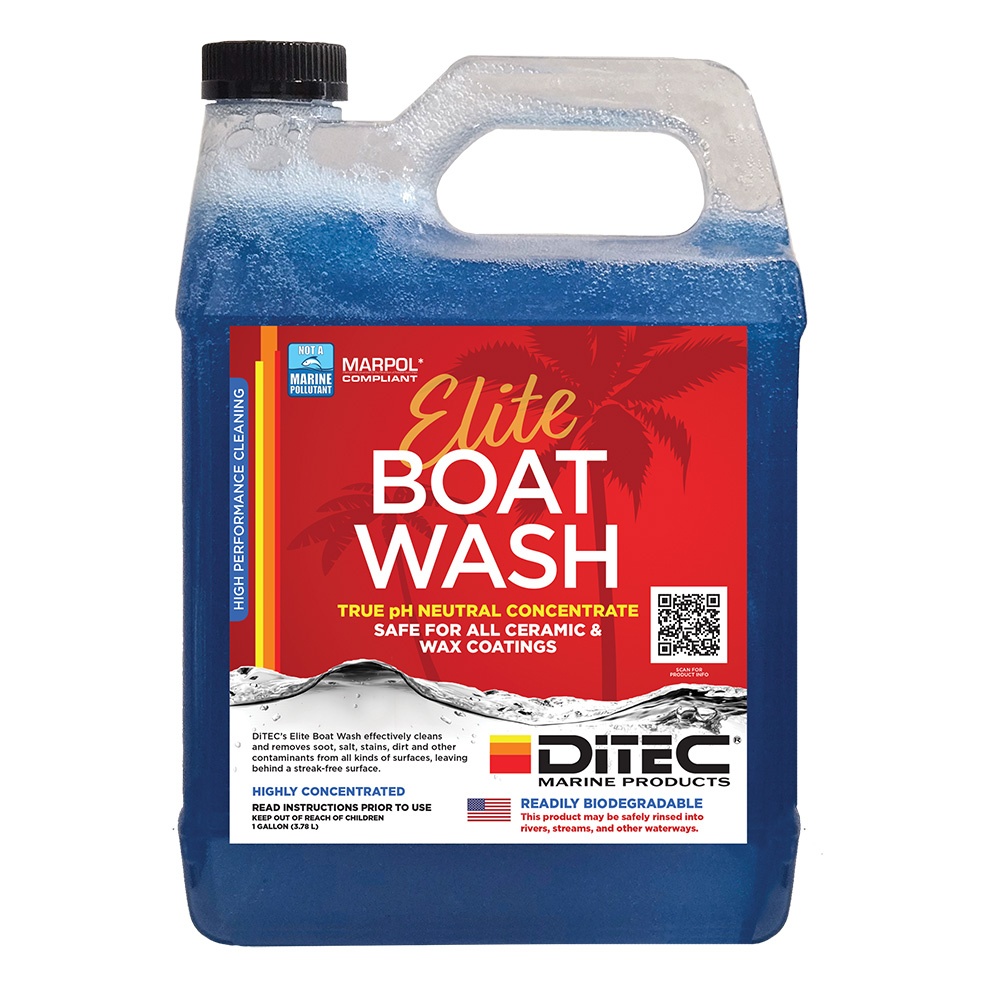
DiTEC Elite Boat Wash - Gallon [EC-BWSH-GAL2]
Brand: DiTEC Marine Products
Elite Boat Wash - Gallon DiTEC's Elite Boat Wash offers superior penetration and removal of soot, salt, stains, dirt, oil, and other contaminants. Its advanced surfactant chemistry provides exceptional cleaning power and lubrication for physical agitated cleaning. One gallon of concentrate makes 128 gallons of boat wash. Readily biodegradable, true pH-neutral concentrate. Safe for all exterior surfaces, including ceramic-coated and waxed boats. Highly concentrated, gel productSuper sudsy formulaSafe to rinse into all waterways. Dries streak-free. One gallon of concentrate makes 128 gallons of boat wash, MARPOL-compliant and classified as ‘not a marine pollutant’ Use & Application: For use on: All painted, ceramic, gelcoat, plastic, fiberglass, rubber, silicon, teak decks, and all polymer surfaces. Clean surface with a soft brush or wash mitt. Environmental Impact: MARPOL Annex III and Annex V compliant, Excellent aquatic toxicity profile, Readily biodegradable, No VOCs, Phosphate and nitrate free, Contains no propylene glycol, does not contain formaldehyde, and does not contain glycol ether. Specifications: Type: Washes Box Dimensions: 4"H x 7"W x 11"L WT: 9.05 lbs UPC: 850019168785 Quick Guide (pdf) .embed-container { position: relative; padding-bottom: 56.25%; height: 0; overflow: hidden; max-width: 100%; } .embed-container iframe, .embed-container object, .embed-container embed { position: absolute; top: 0; left: 0; width: 100%; height: 100%; }
Category: Vehicles & Parts > Vehicle Parts & Accessories > Watercraft Parts & Accessories > Watercraft Care > Watercraft Cleaners